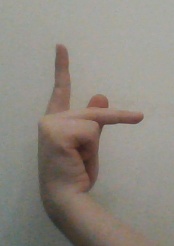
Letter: dha